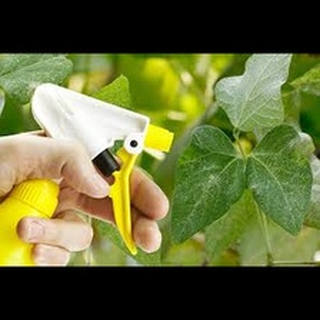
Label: wheat_mite